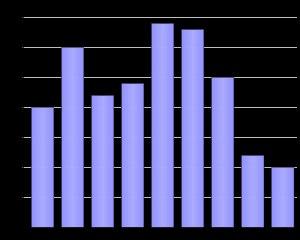
Sainte-Angèle-de-Mérici est une municipalité du Québec au Canada à vocation agricole située dans la municipalité régionale de comté de La Mitis au Bas-Saint-Laurent. Fondée en 1868, Sainte-Angèle-de-Mérici est la plus ancienne paroisse de la vallée de la Matapédia et est considérée comme sa porte d'entrée à l'ouest. Sainte-Angèle-de-Mérici est surnommée « La petite Suisse » à cause de ses nombreux vallons forestiers et agricoles.